Buddhism in Sweden

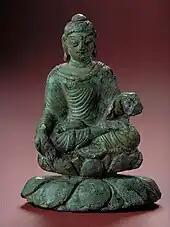

Evidence of Buddhism in Sweden dates back to the Viking era. A 6th century Buddha statue made of bronze and presumed to have been made in Kashmir was found at Helgö in Sweden.